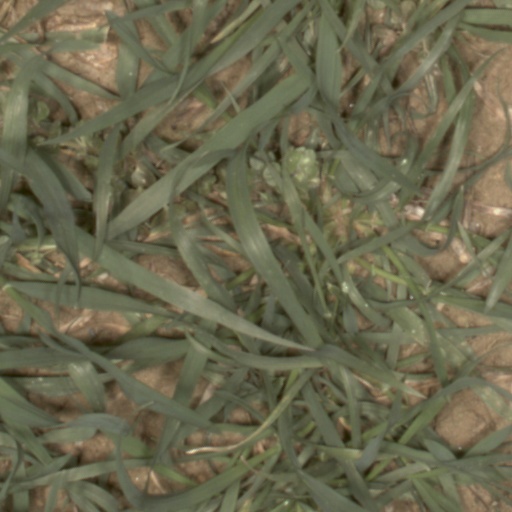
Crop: wheat